History of Christianity in the United States

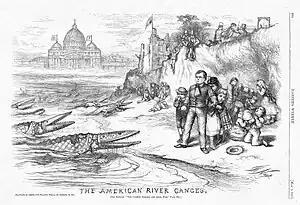
1876 editorial cartoon by Thomas Nast showing bishops as crocodiles attacking public schools, with the connivance of Irish Catholic politicians

Evangelicalism is difficult to date and to define. Scholars have argued that, as a self-conscious movement, evangelicalism did not arise until the mid-17th century, perhaps not until the Great Awakening itself. The fundamental premise of evangelicalism is the conversion of individuals from a state of sin to a "new birth" through preaching of the Word. The Great Awakening refers to a northeastern Protestant revival movement that took place in the 1730s and 1740s.